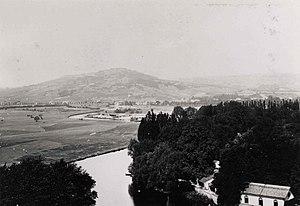
Vue du mont Saint-Quentin depuis Metz en 1904 par l’abbé Adam Pefferkorn.
Le mont Saint-Quentin est un sommet dominant la vallée de la Moselle à l’ouest de l’agglomération messine. De par son emplacement, il a joué un rôle stratégique d’observation, de protection et de communication pour la ville de Metz située en contrebas.